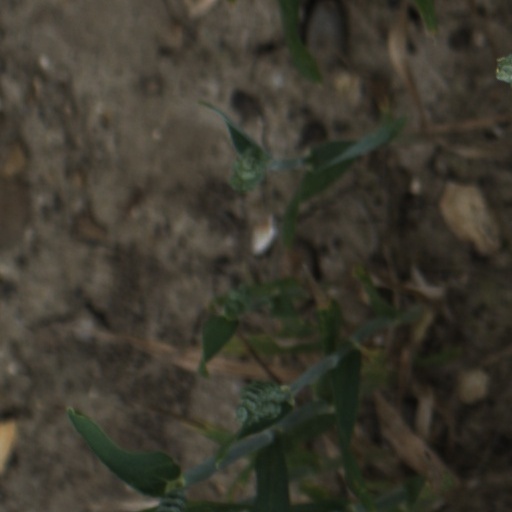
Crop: wheat